Queen of Trinidad and Tobago

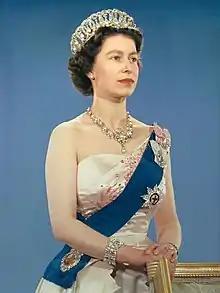
Elizabeth II

Elizabeth II was Queen of Trinidad and Tobago from the independence of Trinidad and Tobago on 31 August 1962 until the country became a republic on 1 August 1976. Her constitutional role as head of state was delegated to a governor-general, who acted on the advice of government ministers.